Picea abies

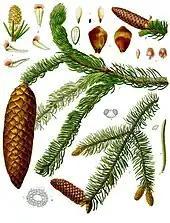
An 1885 illustration of "P. abies", showing the cones and leaves.

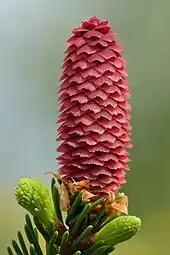
Young female cone

Norway spruce is a large, fast-growing evergreen coniferous tree growing tall and with a trunk diameter of 1 to 1.5 m. It can grow fast when young, up to 1 m per year for the first 25 years under good conditions, but becomes slower once over tall. The shoots are orange-brown and glabrous. The leaves are needle-like with blunt tips, 12–14 mm long, quadrangular in cross-section, and dark green on all four sides with inconspicuous stomatal lines. The seed cones are 9–17 cm long (the longest of any spruce), and have bluntly to sharply triangular-pointed scale tips. They are green or reddish, maturing brown 5–7 months after pollination. The seeds are black, 4–5 mm long, with a pale brown 15 mm wing.